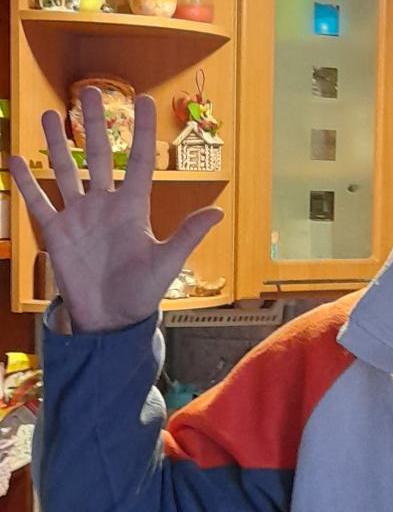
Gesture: palm